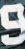
Number: 9